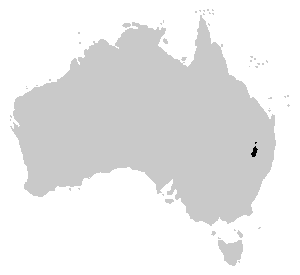
Dryopsophus piperatus est une espèce d'amphibiens de la famille des Pelodryadidae.